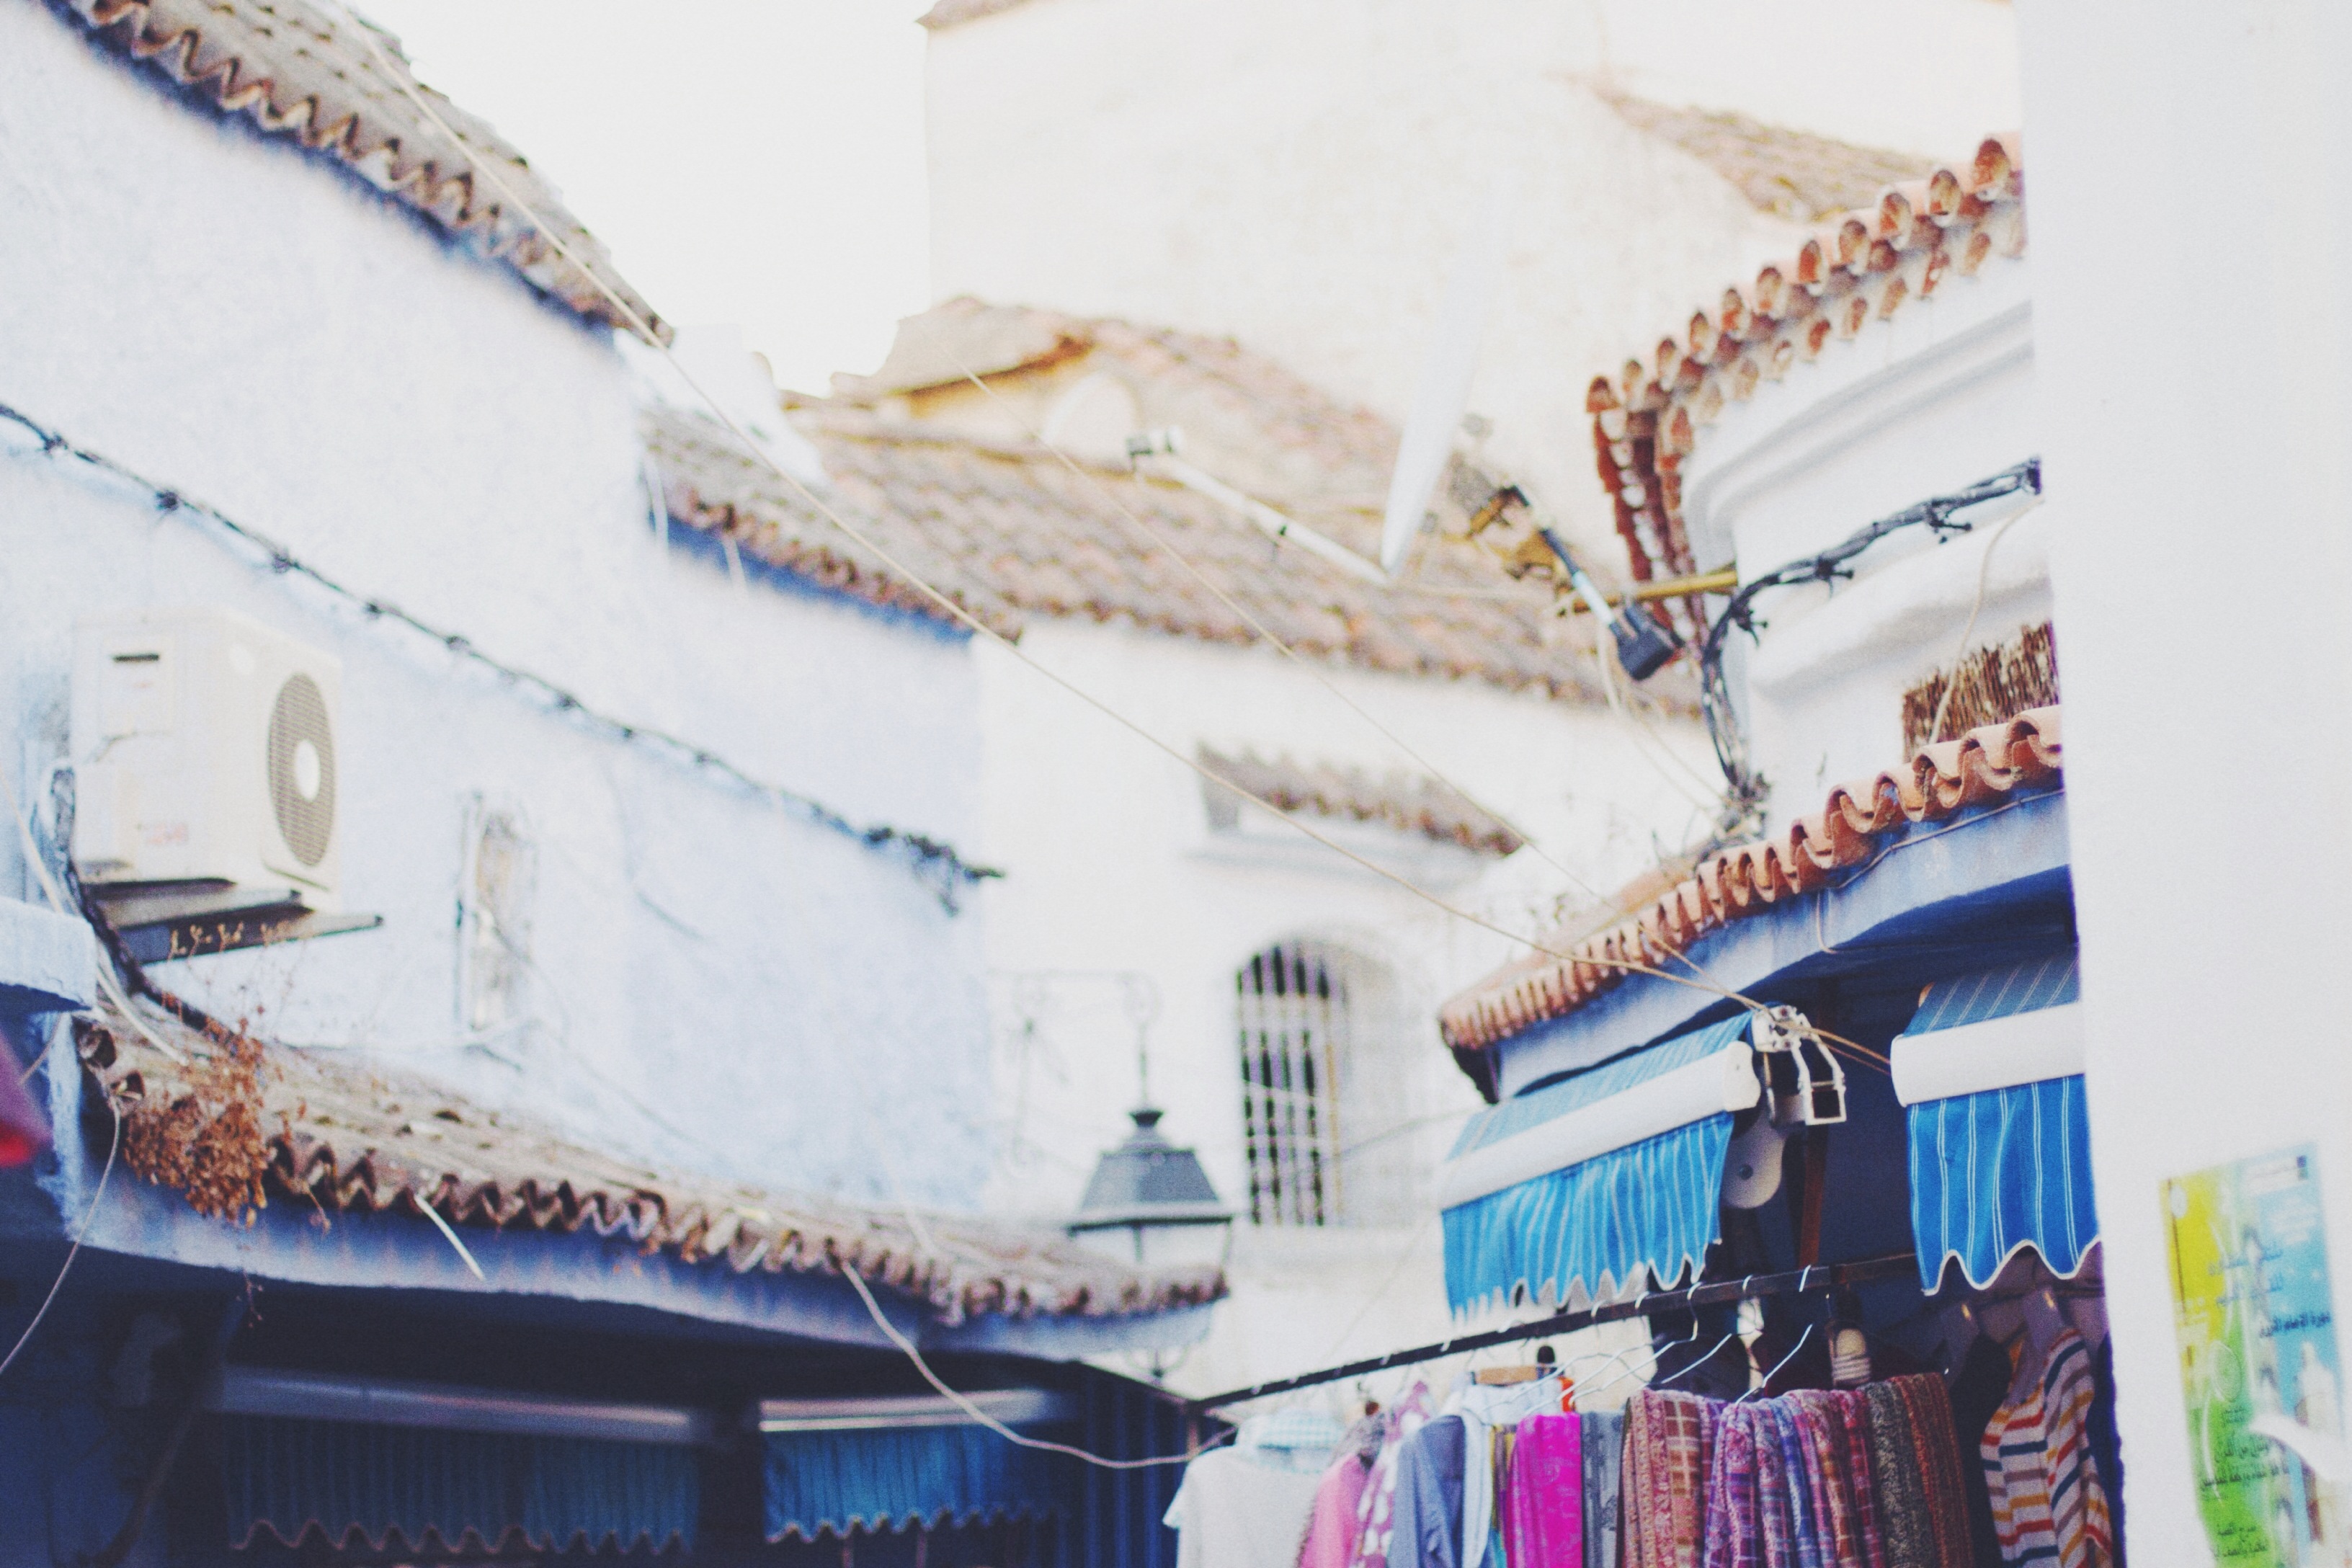
winter, blue, art